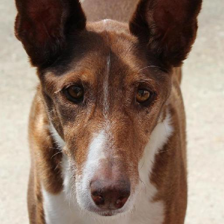
Label: animals